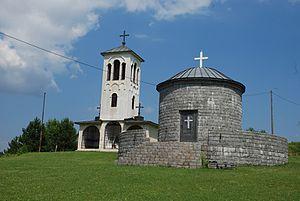
Zvornik est une ville et une municipalité de Bosnie-Herzégovine située dans la République serbe de Bosnie. Selon les premiers résultats du recensement bosnien de 2013, la ville intra muros compte 12 674 habitants et la municipalité 63 686.
L'éparchie de Zvornik-Tuzla est une éparchie, c'est-à-dire une circonscription de l'Église orthodoxe serbe. Elle est située en Bosnie-Herzégovine et son siège se trouve à Bijeljina. En 2006, elle est administrée par l'évêque Hrizostom.
L'église de la Saint-Parascève-de-Trnova-et-de-Saint-Pierre-de-Cetinje est située en Bosnie-Herzégovine, sur le territoire de la ville de Zvornik et dans la municipalité de Zvornik. Cette église a été construite en 2000.